L'Amoreaux Collegiate Institute

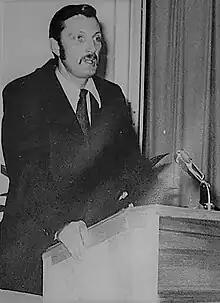
R.J. Goldring delivering the Principal's Message 1974-75

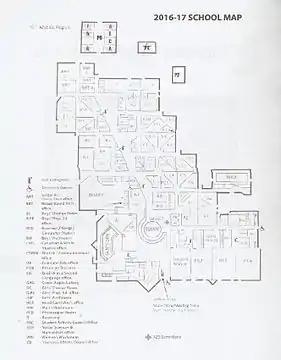
Map of the internal layout of the building

L'Amoreaux Collegiate is and sits on a parcel. It is a one-story school with administrative offices on a smaller second floor near the building's south end. There are approximately 24 classrooms, six science labs, three art rooms, three music rooms, five computer laboratories (including a communications technology lab), and four vocational shops for technical design and construction. Other features include the Rollit J. Goldring Market Square and a cafetorium with a stage for dramatic productions. Sport facilities include four gymnasia (some of which can be subdivided), a 25m swimming pool shared with the city, and a 400m standard track with a football/soccer field. There are two small portables and one large portapak (Adult ESL Center). The hallways and lockers feature accent colours of red, yellow, green, and blue transitioning from the front to the back of the school.